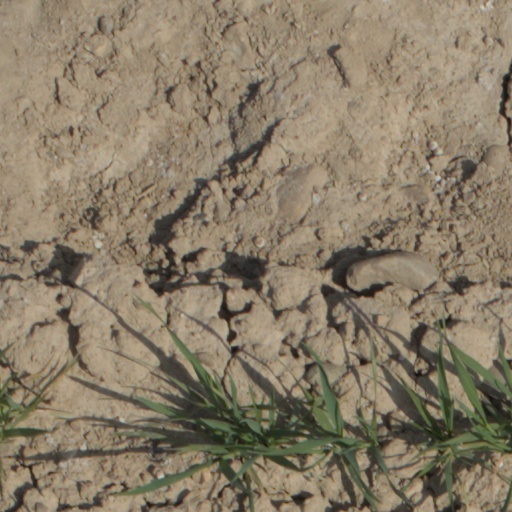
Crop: wheat